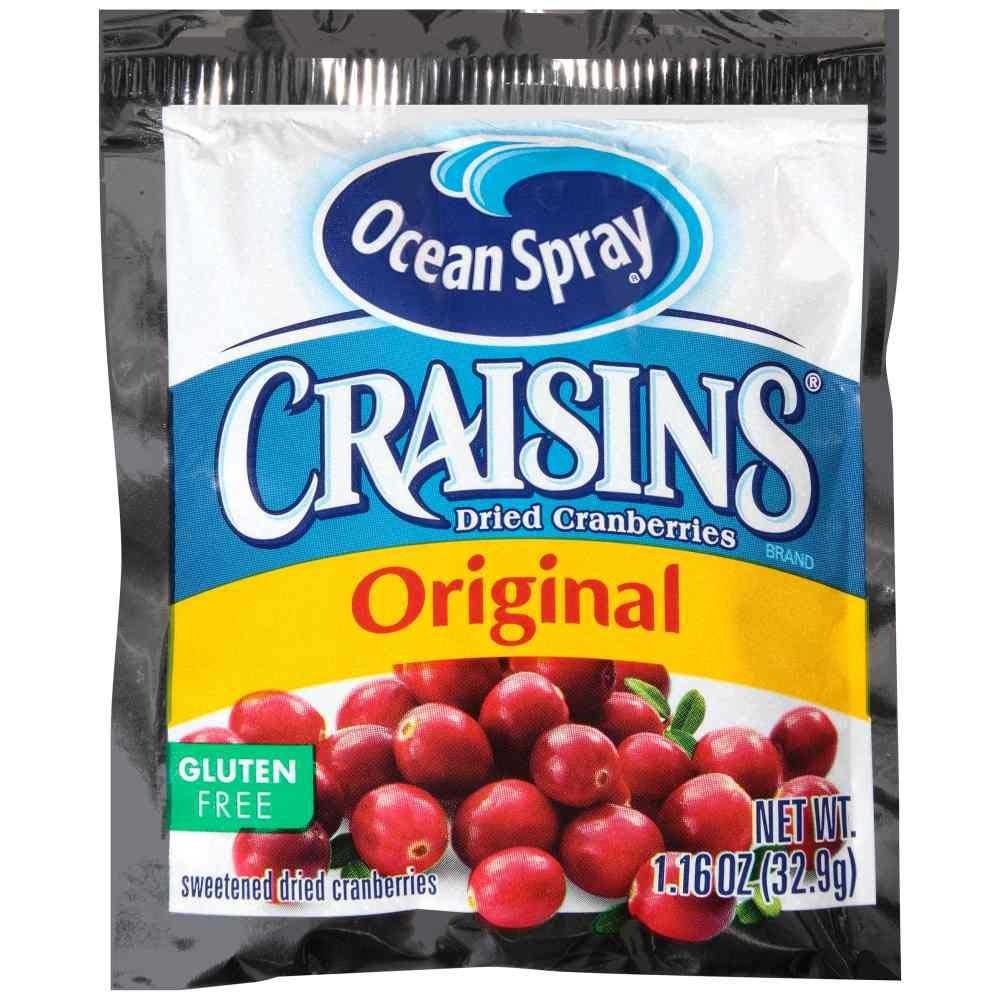
Item Name: Ocean Spray Original Craisins Dried Cranberries, 1. 16 Ounce -- 200 per case.
Bullet Point: No artificial colors, flavors or preservatives; peanut free, gluten free, and fat free; kosher
Product Description: No artificial colors, flavors or preservatives; peanut free, gluten free, and fat free; kosher
Value: 200.0
Unit: count

Price: 94.46